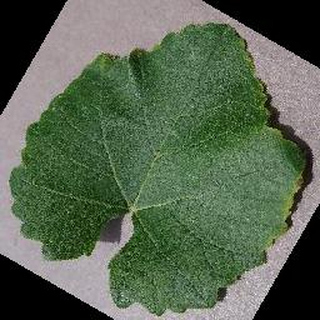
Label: healthy_grape